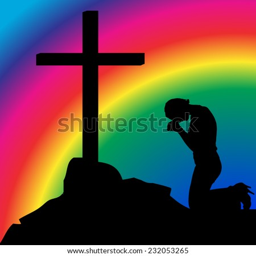
vector silhouette of the woman who prays .